Ross Park Carousel

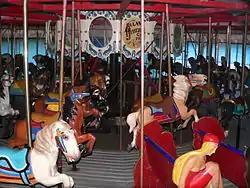

Ross Park Carousel is a historic carousel located at Binghamton in Broome County, New York. The carousel is housed in a wooden, one story, 16-sided, pavilion topped by an eight sided cupola. The carousel has 60 horses standing four abreast, each of which is a "jumper," and two chariots. It was constructed by the Allan Herschell Company and contains its original Wurlitzer #146-A Band Organ. The carousel was purchased about 1920 and is one of six carousels donated to the citizens of Broome County by George F. Johnson (1857–1948), president of Endicott Johnson Corporation.